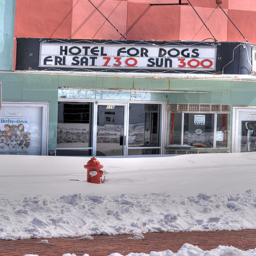
There is a movie theater that displays the show times above the doors.
A red fire hydrant is deep in the snow.
The fire hydrant is in the snow near a recently plowed sidewalk.
This city has had a very hard winter with snow.
A hotel for dogs in the snow in winter.